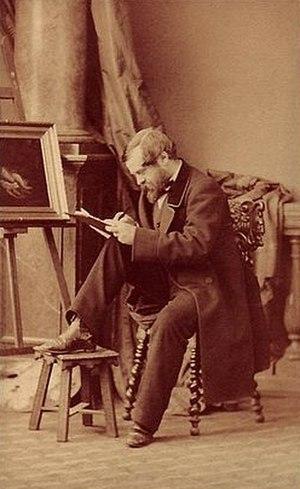
Charles Constant Albert Nicolas d'Arnoux de Limoges Saint-Saëns dit Bertall, né le 18 décembre 1820 à Paris et mort le 24 mars 1882 à Soyons, est un illustrateur, caricaturiste et graveur français.